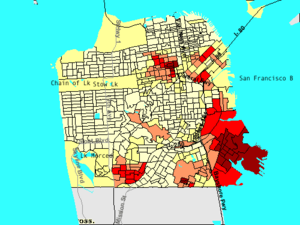
San Francisco, officiellement ville et comté de San Francisco, est une ville des États-Unis et l'un des comtés de l'État de Californie. Elle est située à l'extrémité nord de la péninsule de San Francisco, entre l'océan Pacifique à l'ouest et la baie de San Francisco à l'est. Son nom est couramment abrégé en SF et la ville est surnommée The City by the Bay.